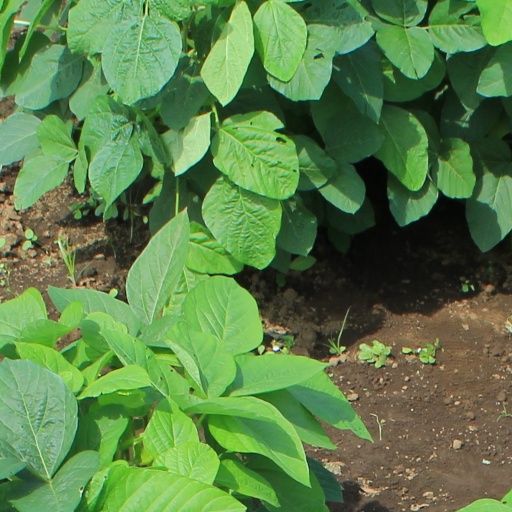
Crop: soybean